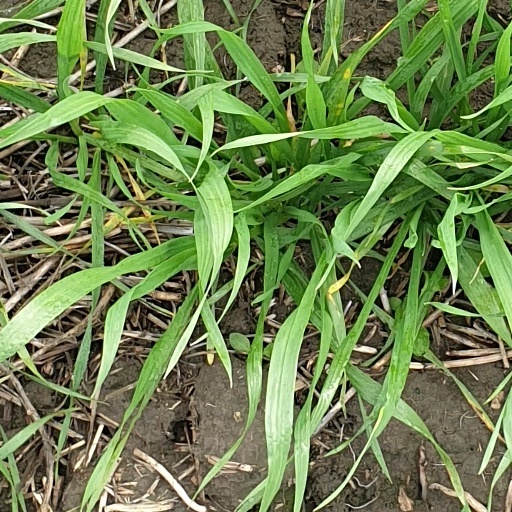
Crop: wheat